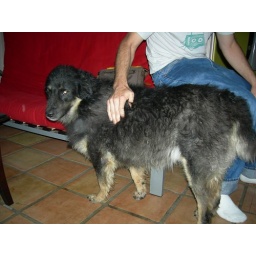
Stray dog trying to cross busy road in front of our car...